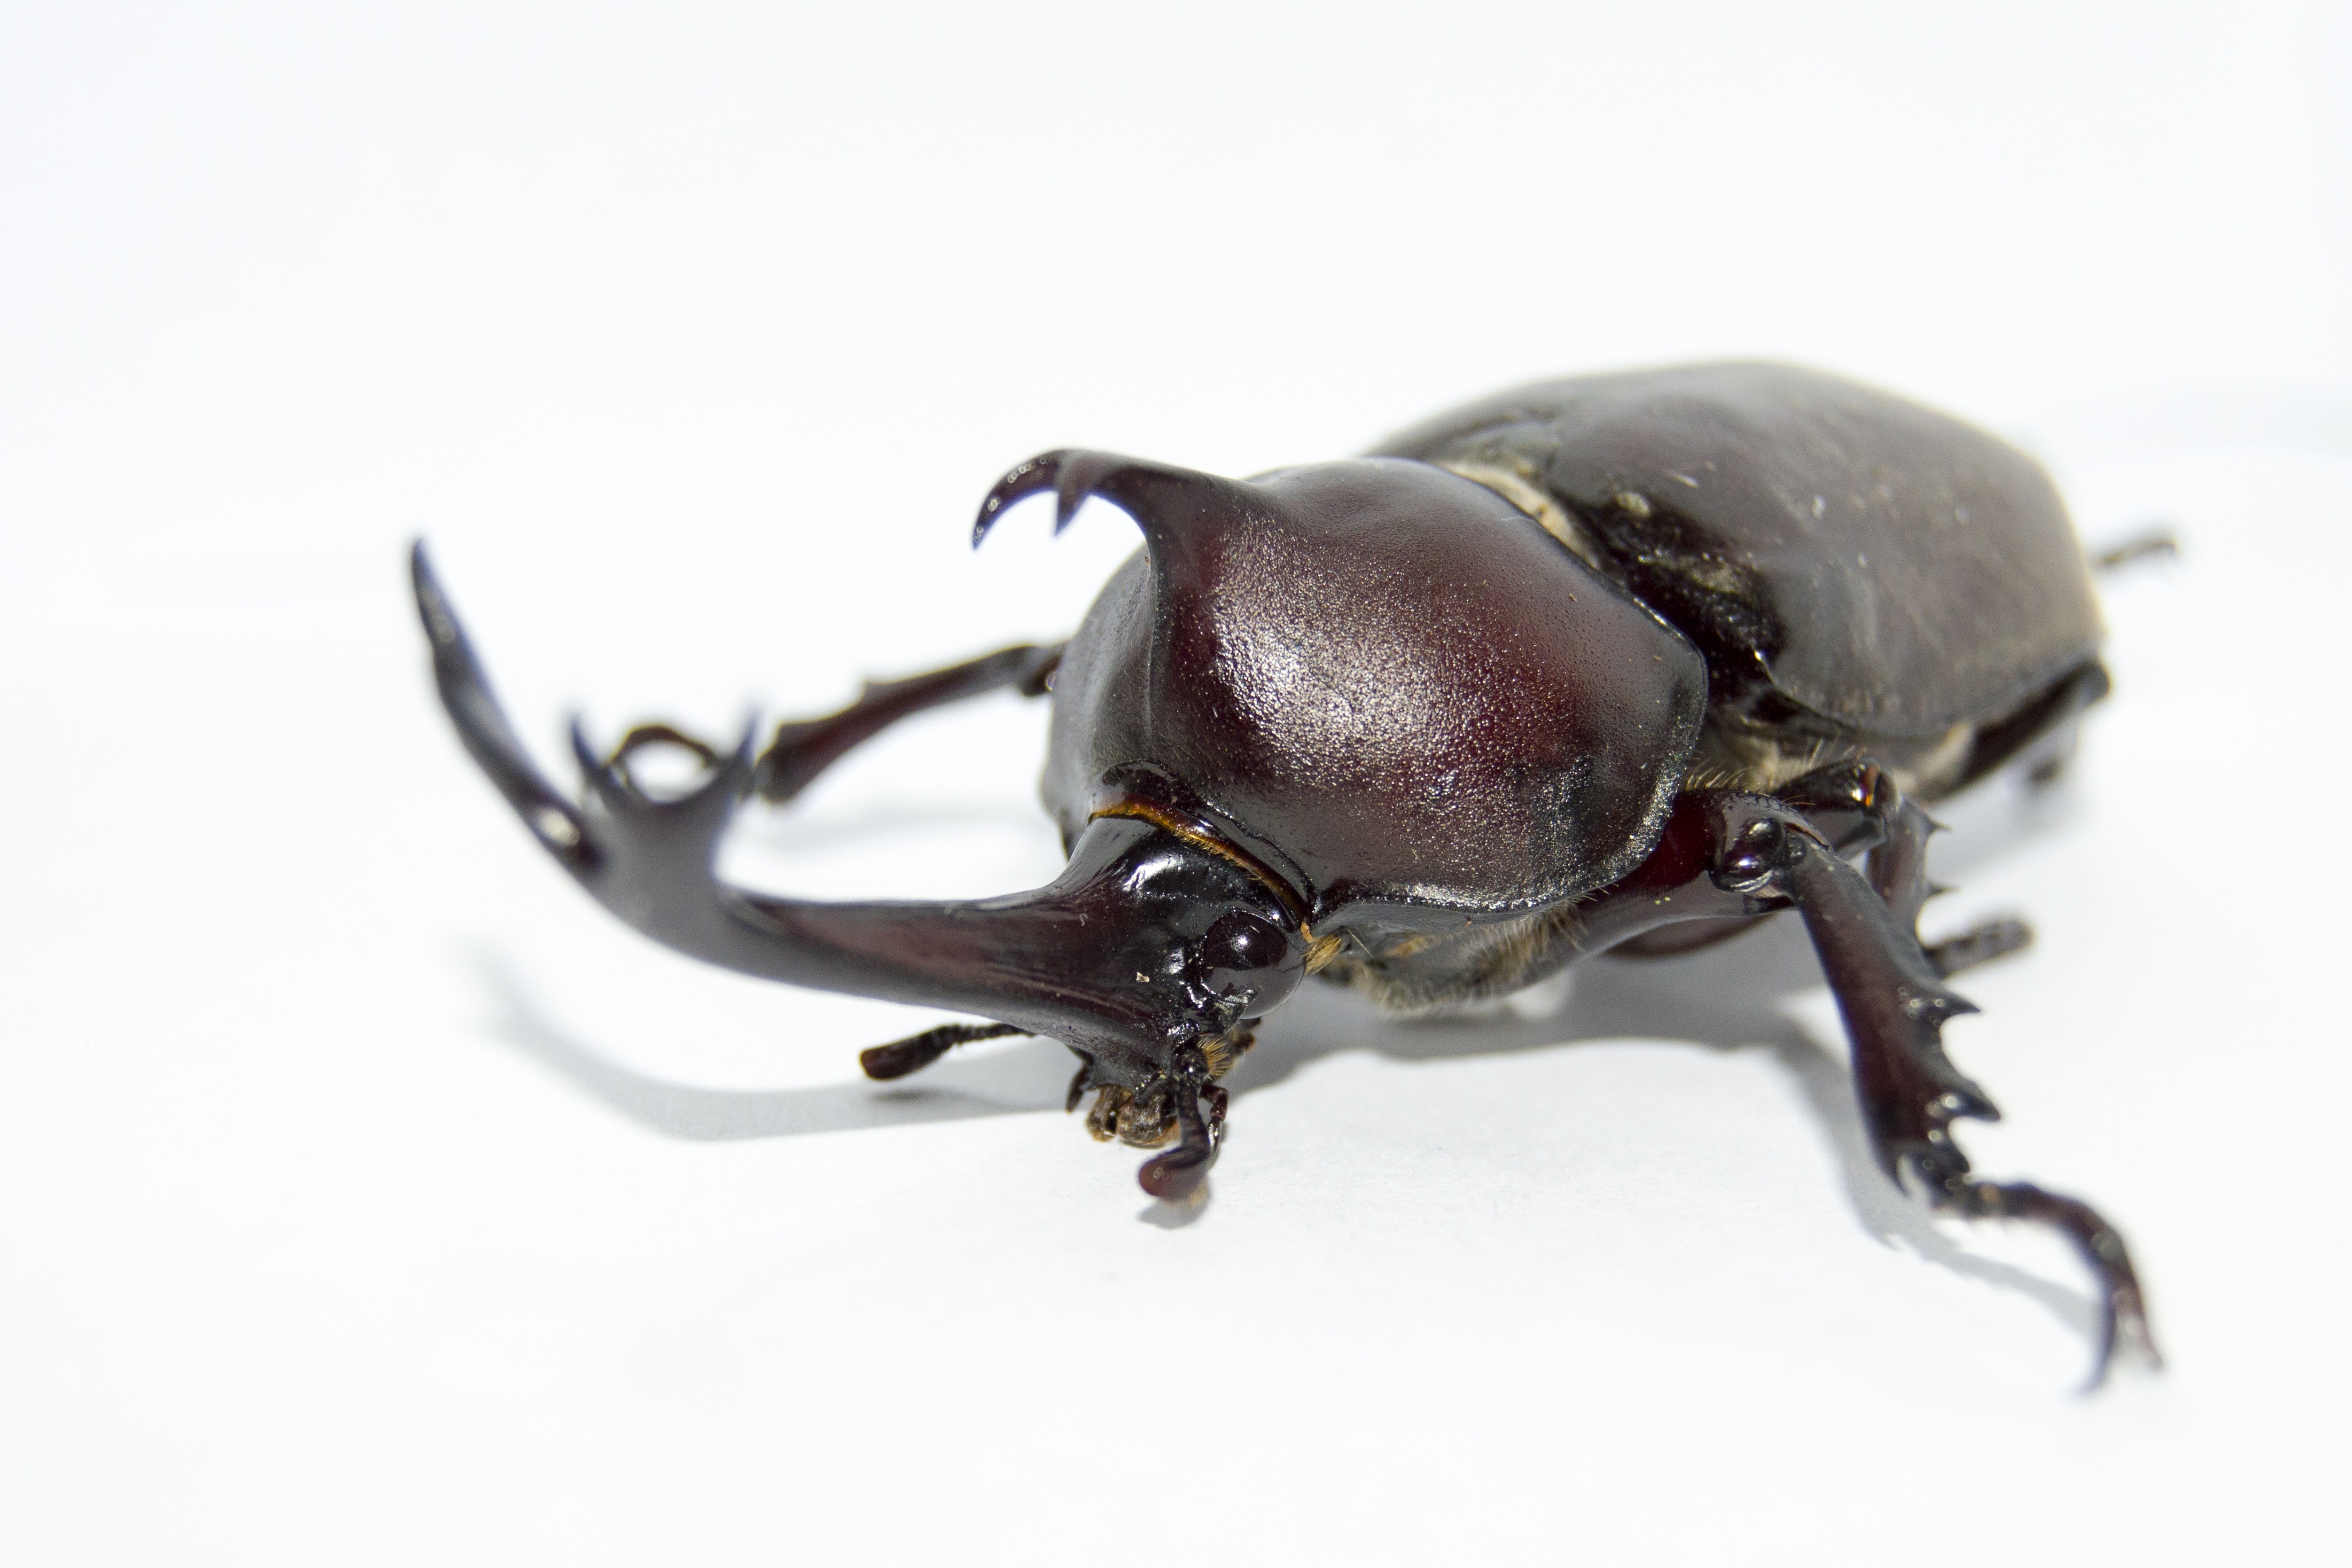
animal, insect, fauna, invertebrate, close up, beetle, unicorn, weevil, macro photography, arthropod, rhinoceros beetle, dung beetle, scarabs, japanese rhinoceros beetle